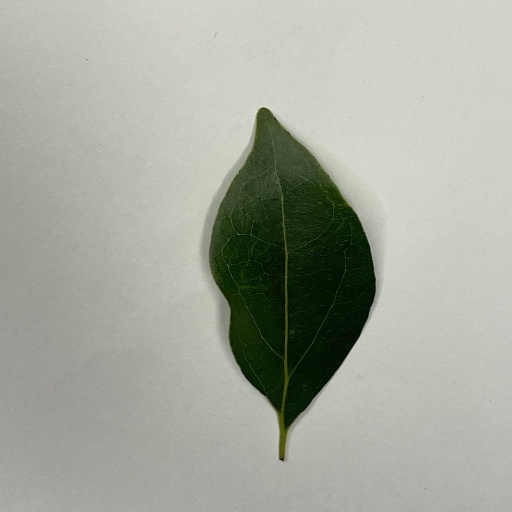
Species: Camphor
Leaf condition: Healthy Leaf